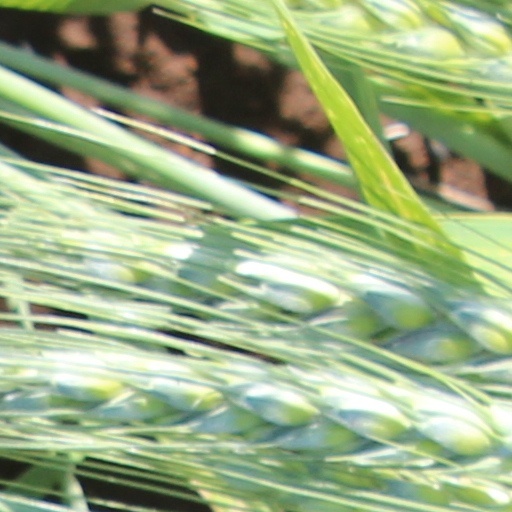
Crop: wheat